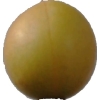
Label: cherry_wax